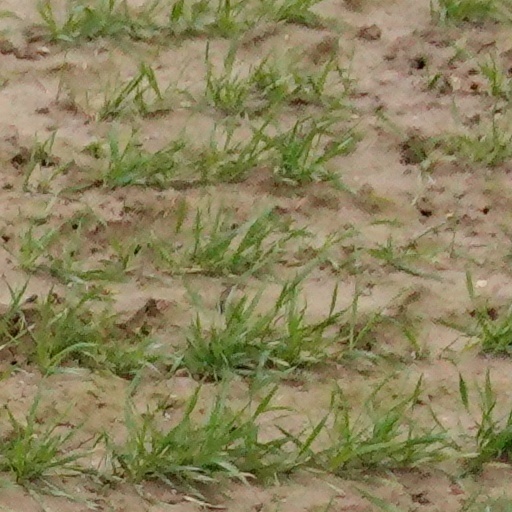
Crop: wheat